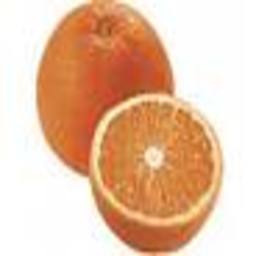
Label: peels